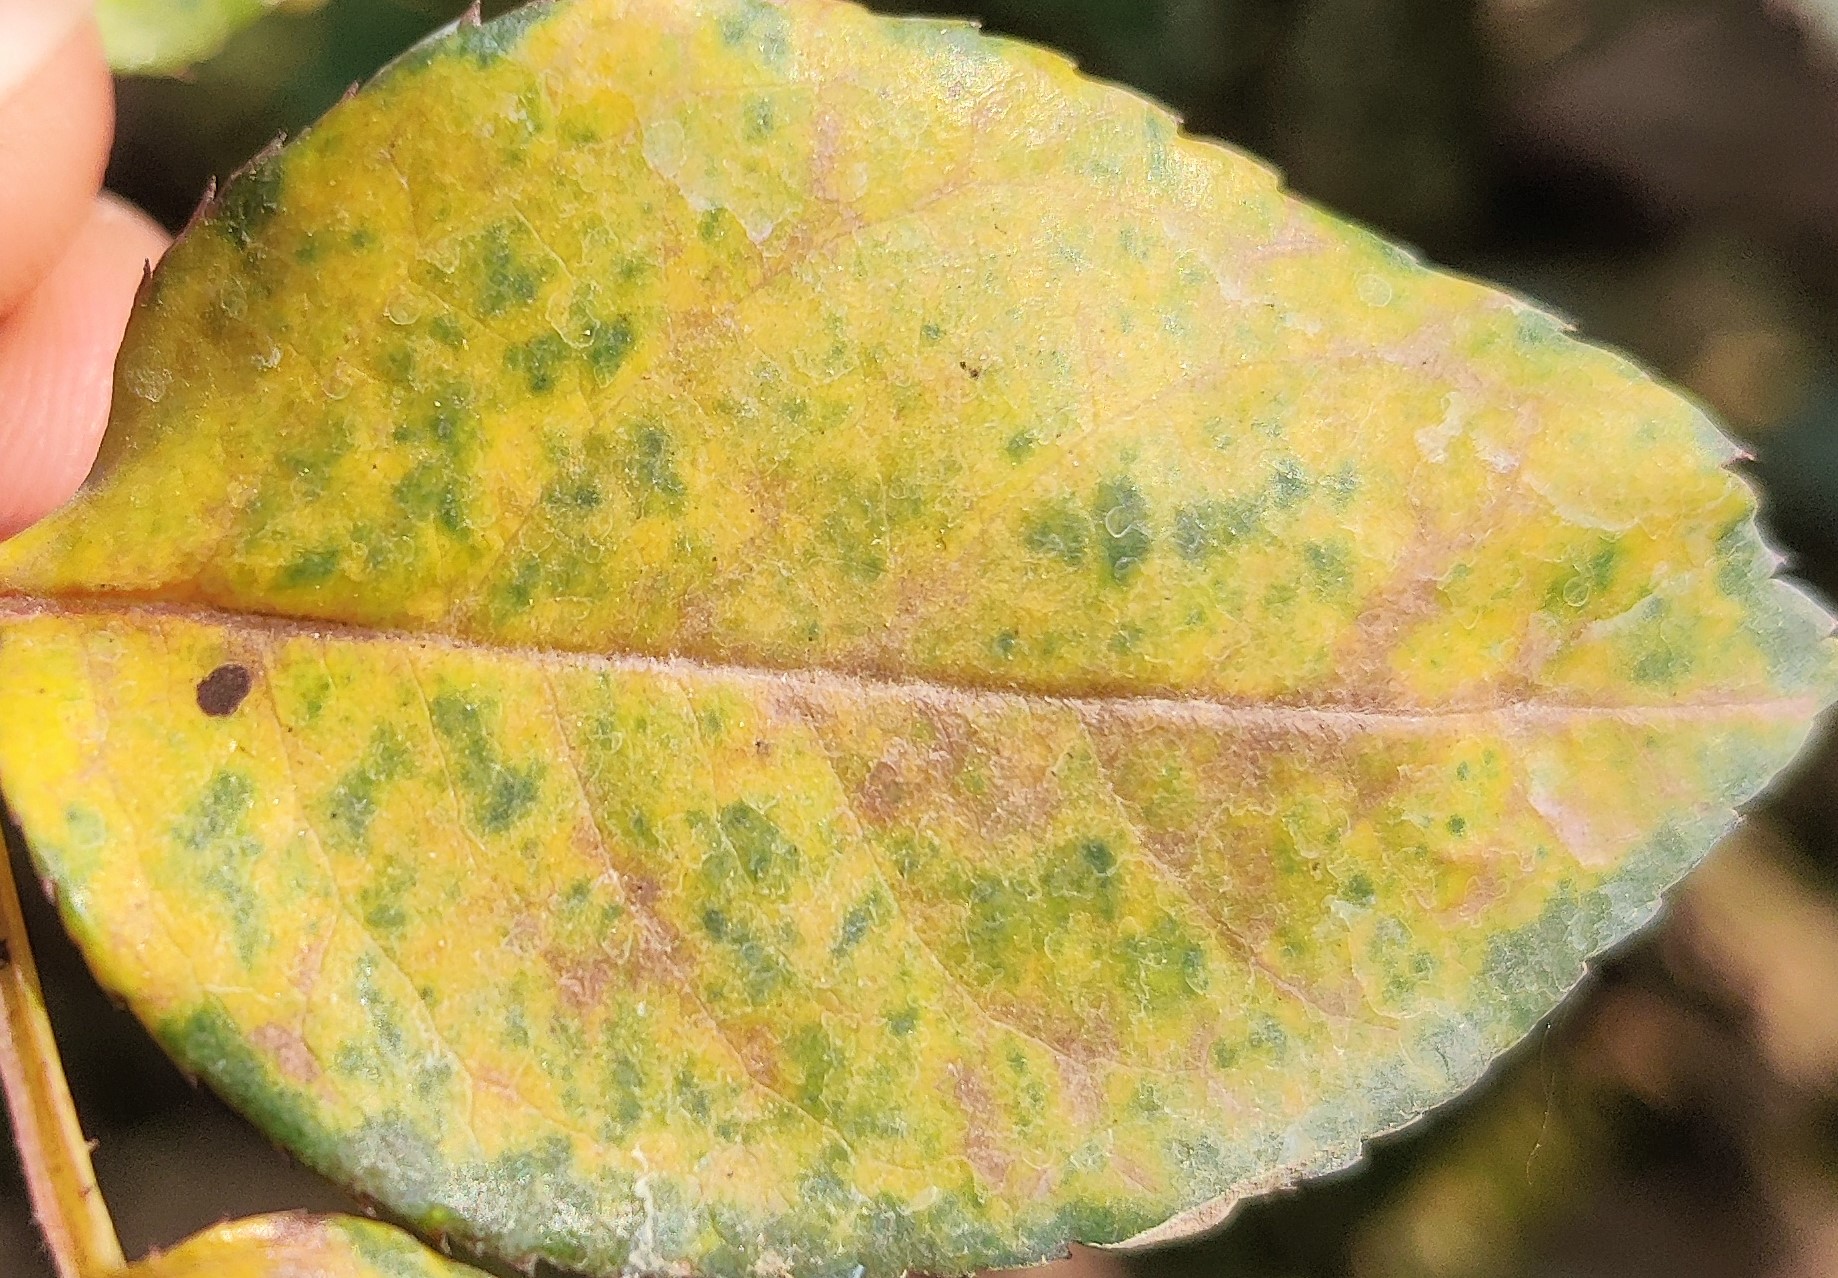
Label: Downy Mildew